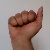
The image shows a hand gesture representing the letter 'A' in Indian Sign Language.